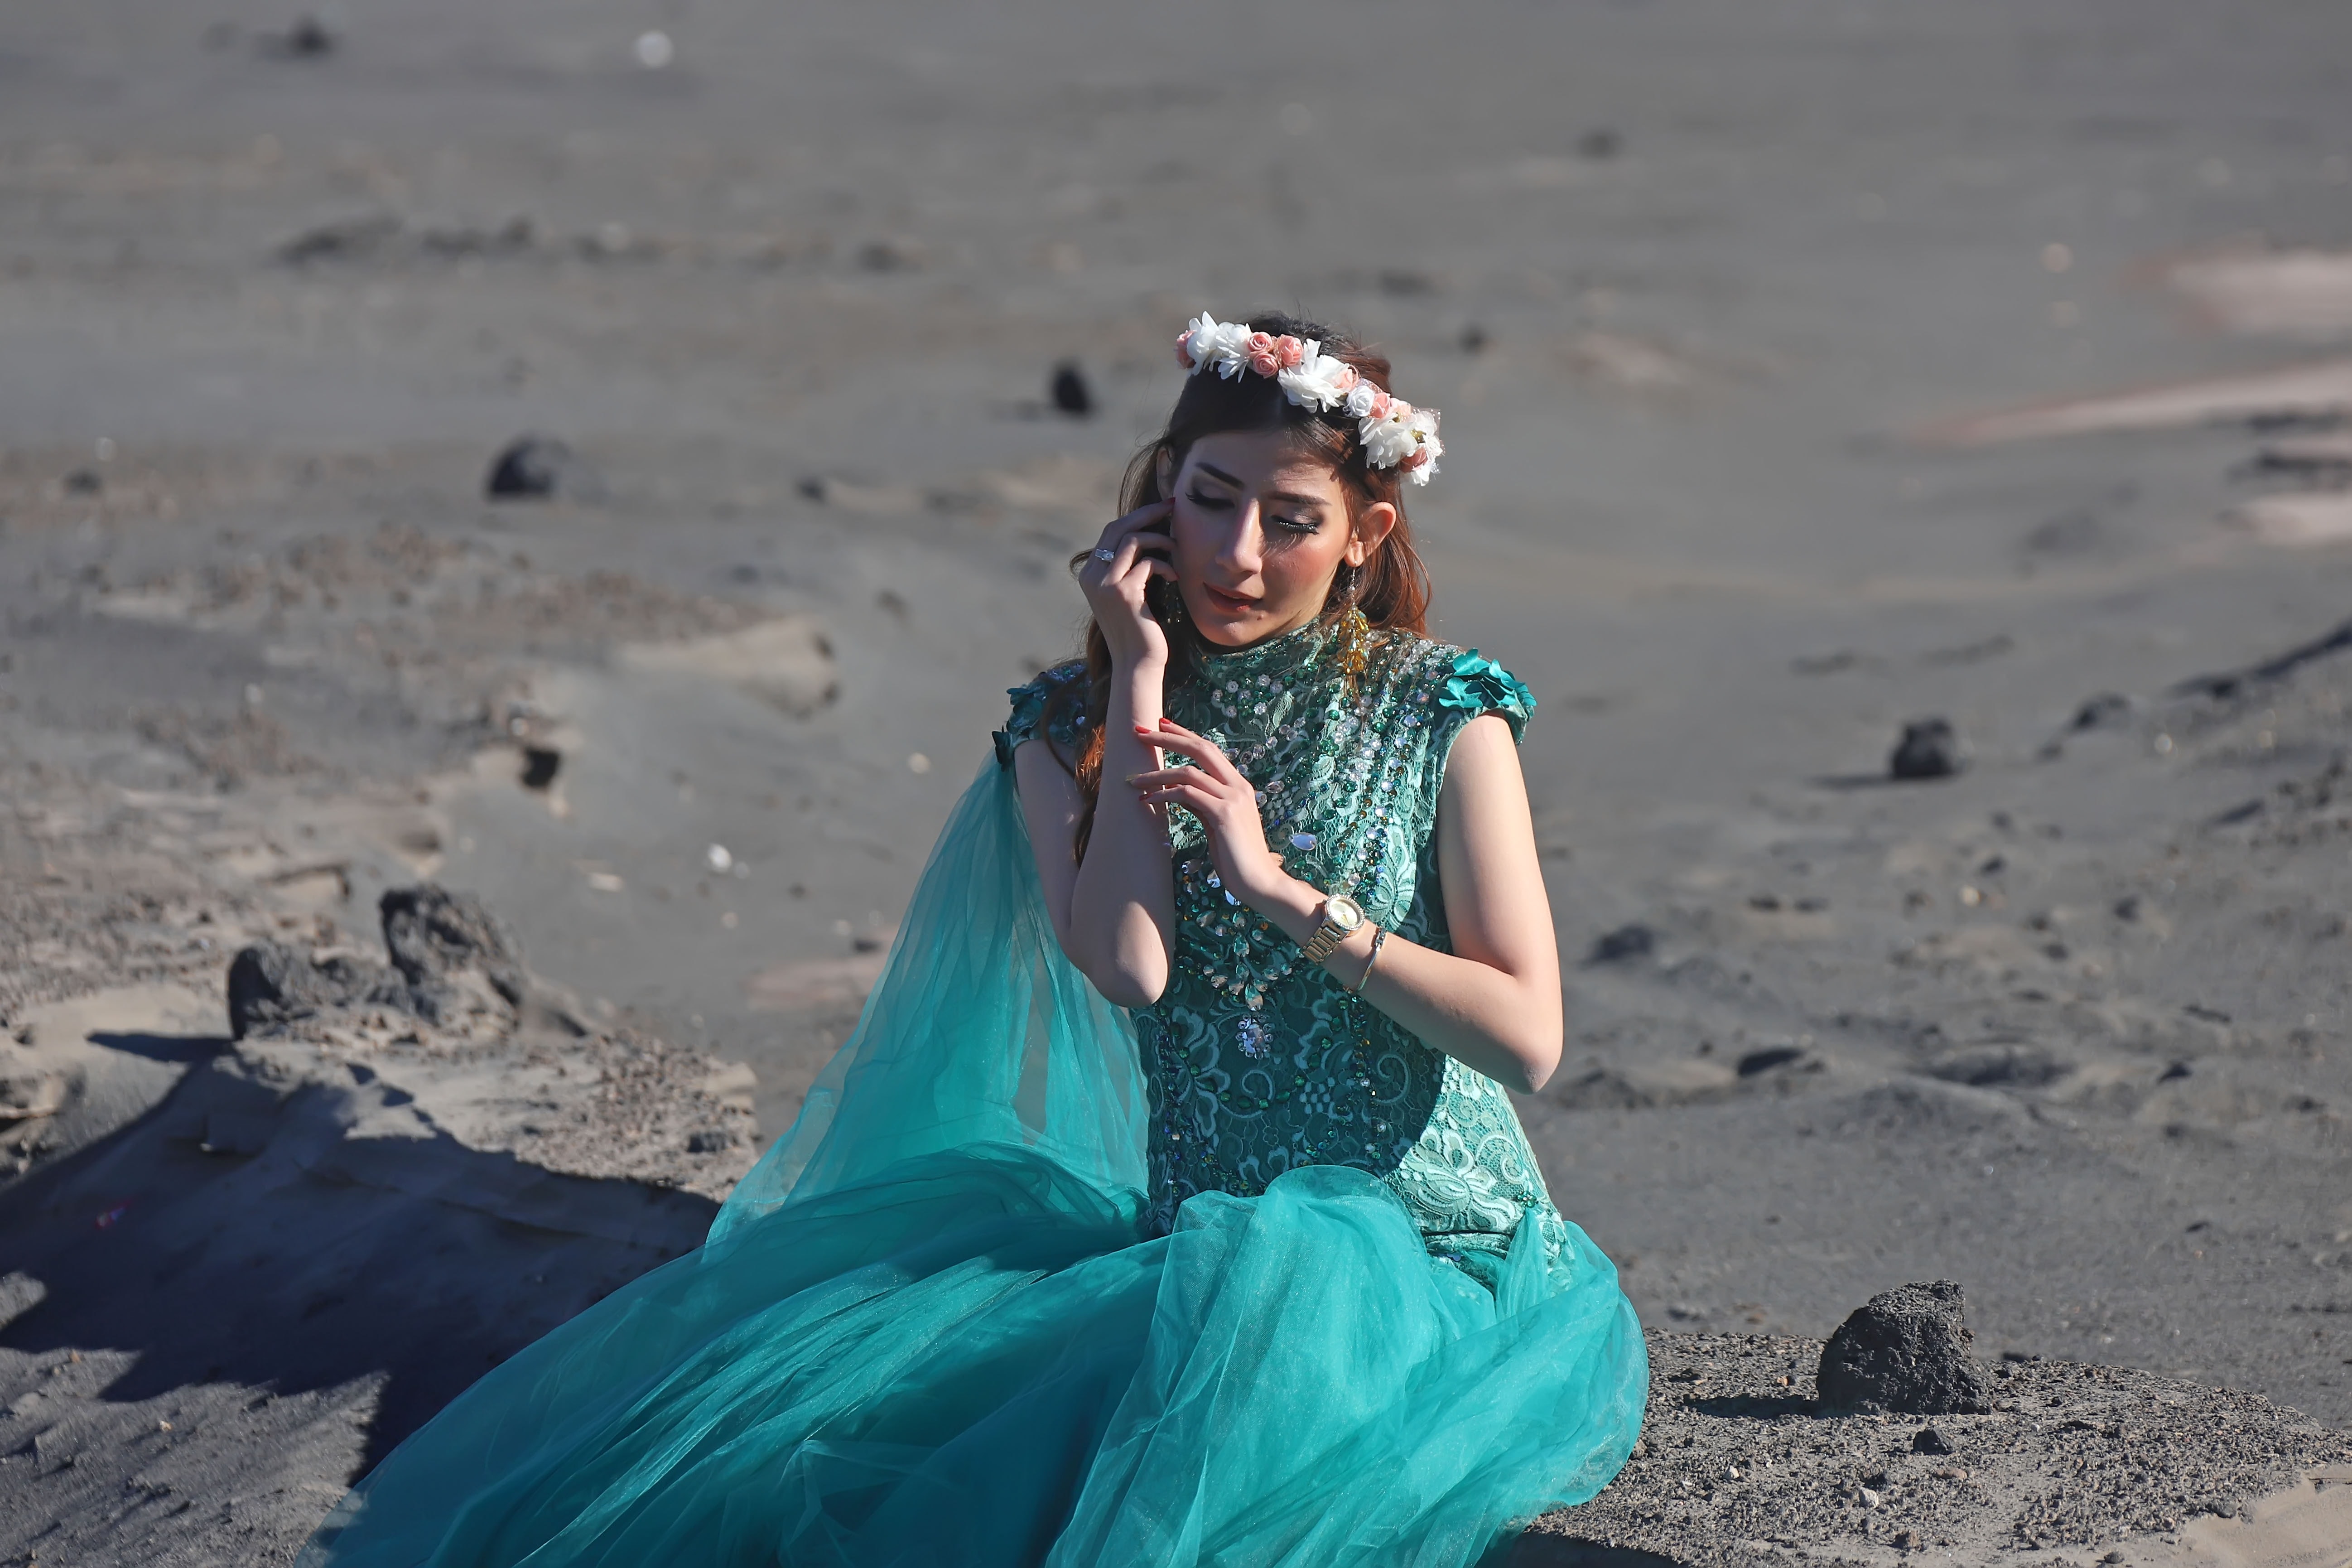
blue, beauty, water, photography, fun, dress, sitting, adaptation, landscape, turquoise, fictional character, photo shoot